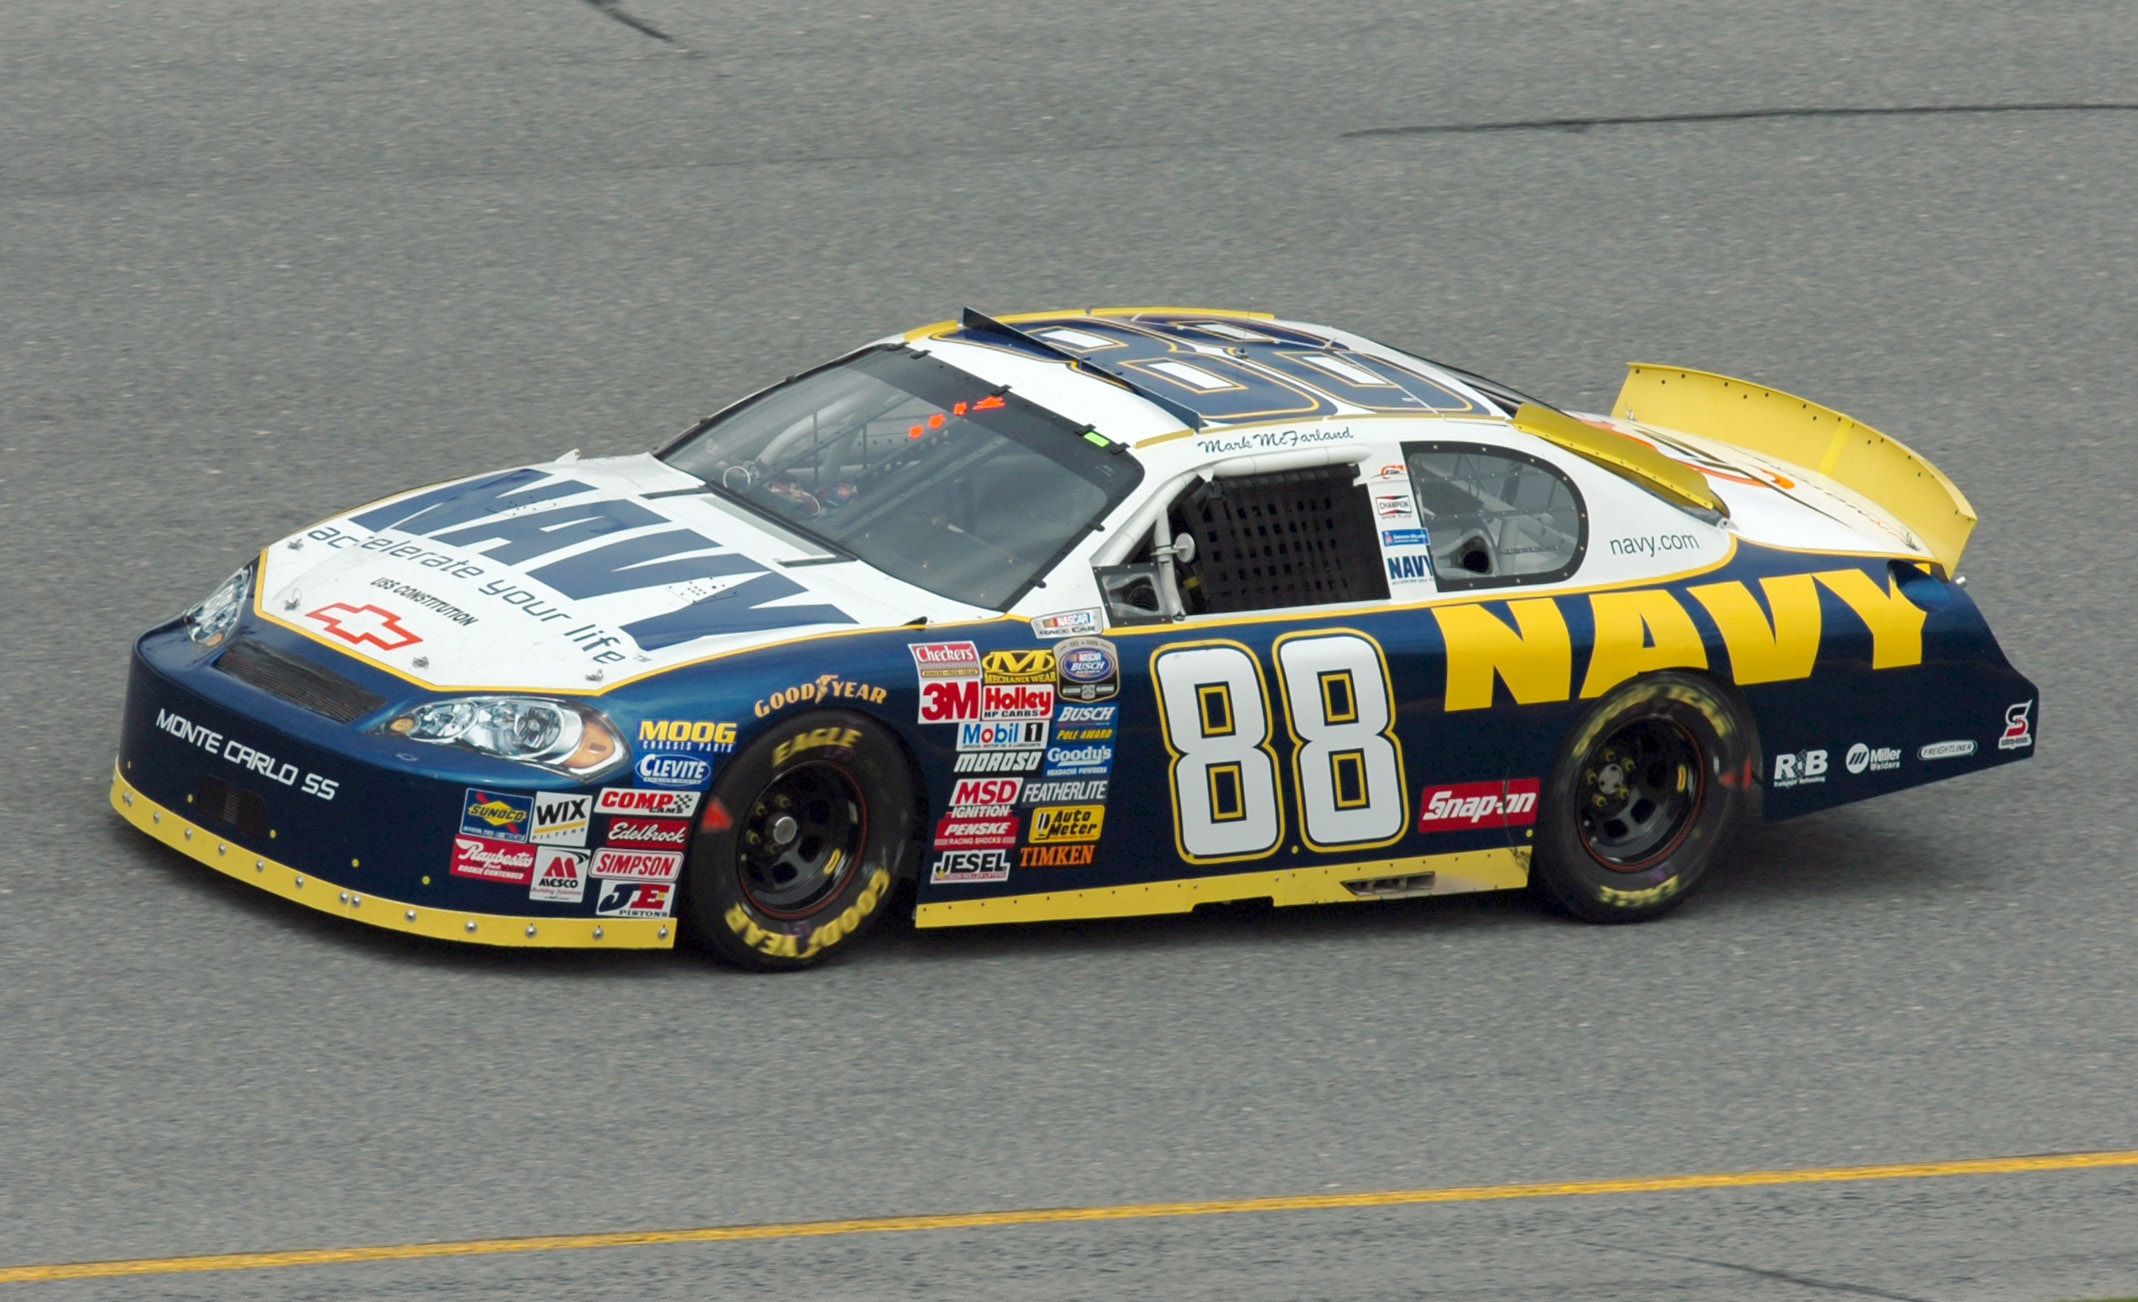
track, sport, car, driving, vehicle, auto, speed, sports car, speedway, race car, race, team, sports, racing, race track, fast, motorsports, driver, racer, motorsport, nascar, land vehicle, touring car, auto racing, motor sports, automobile make, luxury vehicle, sport venue, performance car, stock car racing, touring car racing